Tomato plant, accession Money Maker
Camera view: vertical (180 deg); turntable rotation: 240 degrees
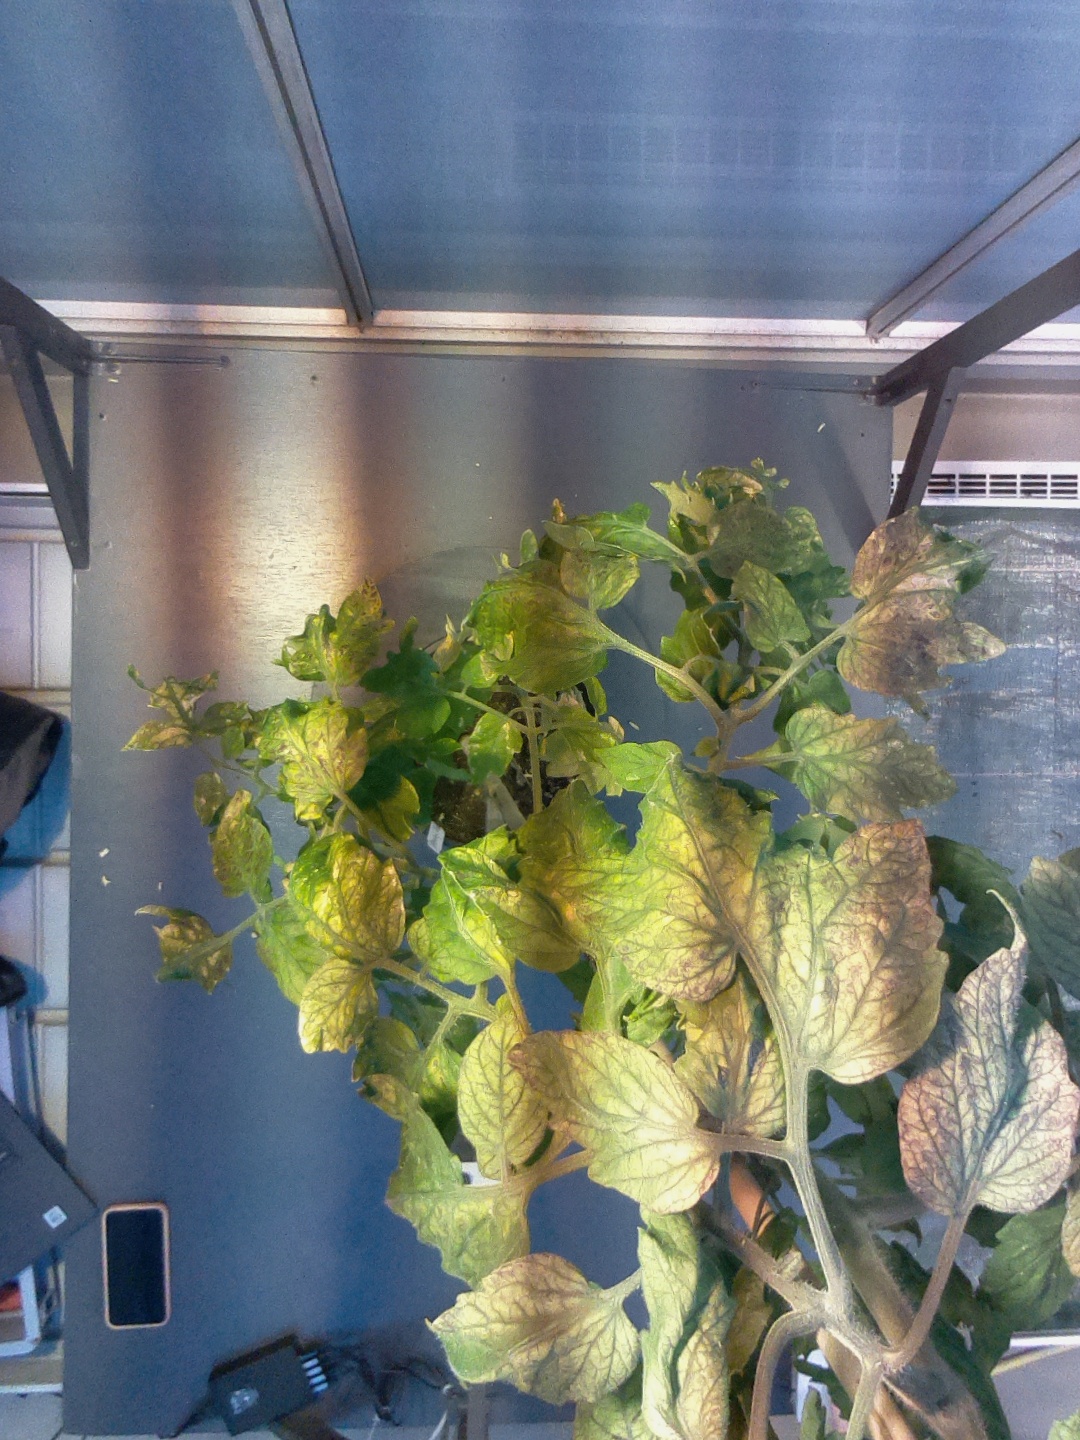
BBCH growth stage 80: fruits start showing typical ripe color (orange -> red)